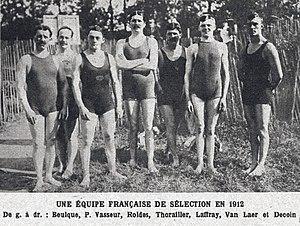
L'équipe de France de natation en 1912
La Fédération française de natation est une association française loi de 1901, fondée en février 1919, regroupant les clubs de natation sportive, natation en eau libre, natation synchronisée, plongeon et water-polo de France, qui organise les compétitions nationales et la sélection des équipes de France. Dépassant le cap des 200 000 licenciés en 2000, la Fédération compte 316 905 licenciés en 2017.